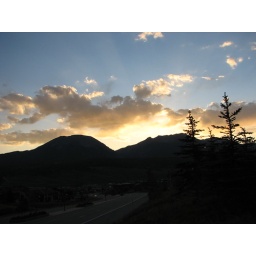
(want to merge sky and ground in one shot)